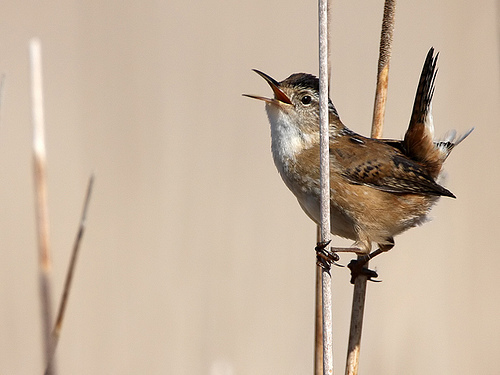
this is a brown bird with a white throat and a black tail.
this little bird has a white neck, a yellow beak, a light brown body and black tipped wings.
this is a brown bird with a white throat and a pointy beak.
this bird has a black crown, a sharp bill, and a brown abdomen
this small bird has a short, thin beak with a white neck, and a light brown body with black-tipped wings.
this bird has wings that are brown and has a white throat
this bird has a black crown, white throat, and a brown and tan colored flank.
this bird has a white throat, a light brown body, dark brown wings, and an upward pointed tail.
a bird with black primaries, brown secondaries, and a black crown.
this bird is brown with white and has a long, pointy beak.
Species: Marsh Wren